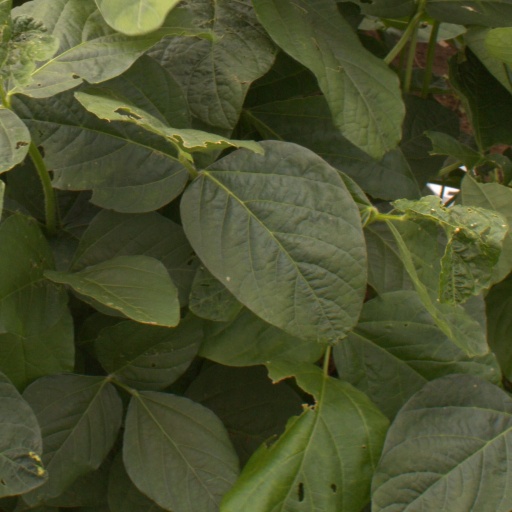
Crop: soybean